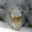
Label: crocodile